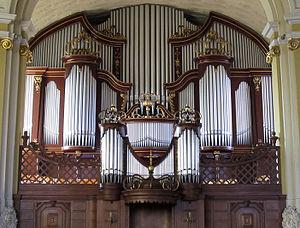
Le festival d'orgues Forbach-Völklingen est un festival de musique classique transfrontalier, ayant lieu annuellement depuis 2001 principalement à Forbach et à Völklingen.